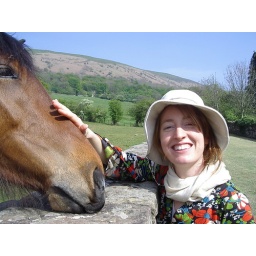
The gorgeous horse was so friendly, popping her head over the Priory wall for attention and nibbles.